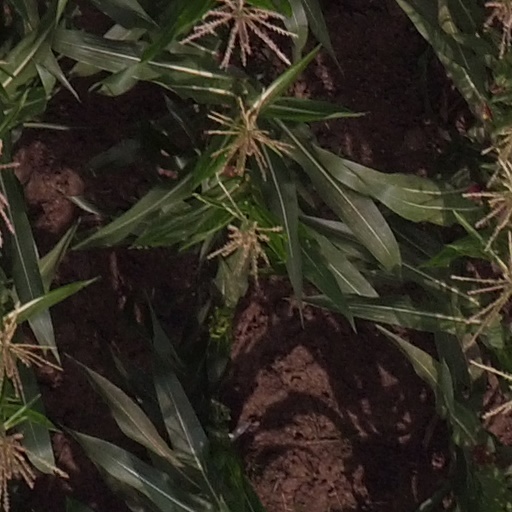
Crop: maize; corn